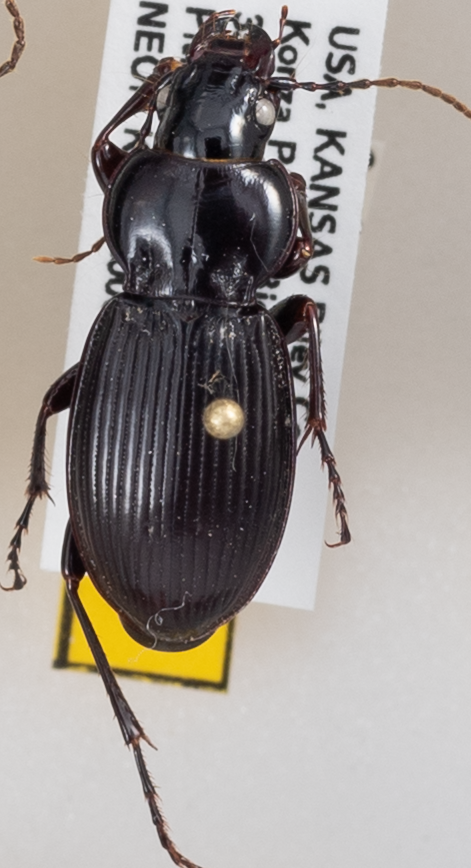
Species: Cyclotrachelus sodalis colossus
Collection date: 2019-06-19
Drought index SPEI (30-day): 0.1
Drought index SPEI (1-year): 1.69
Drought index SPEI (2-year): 0.24